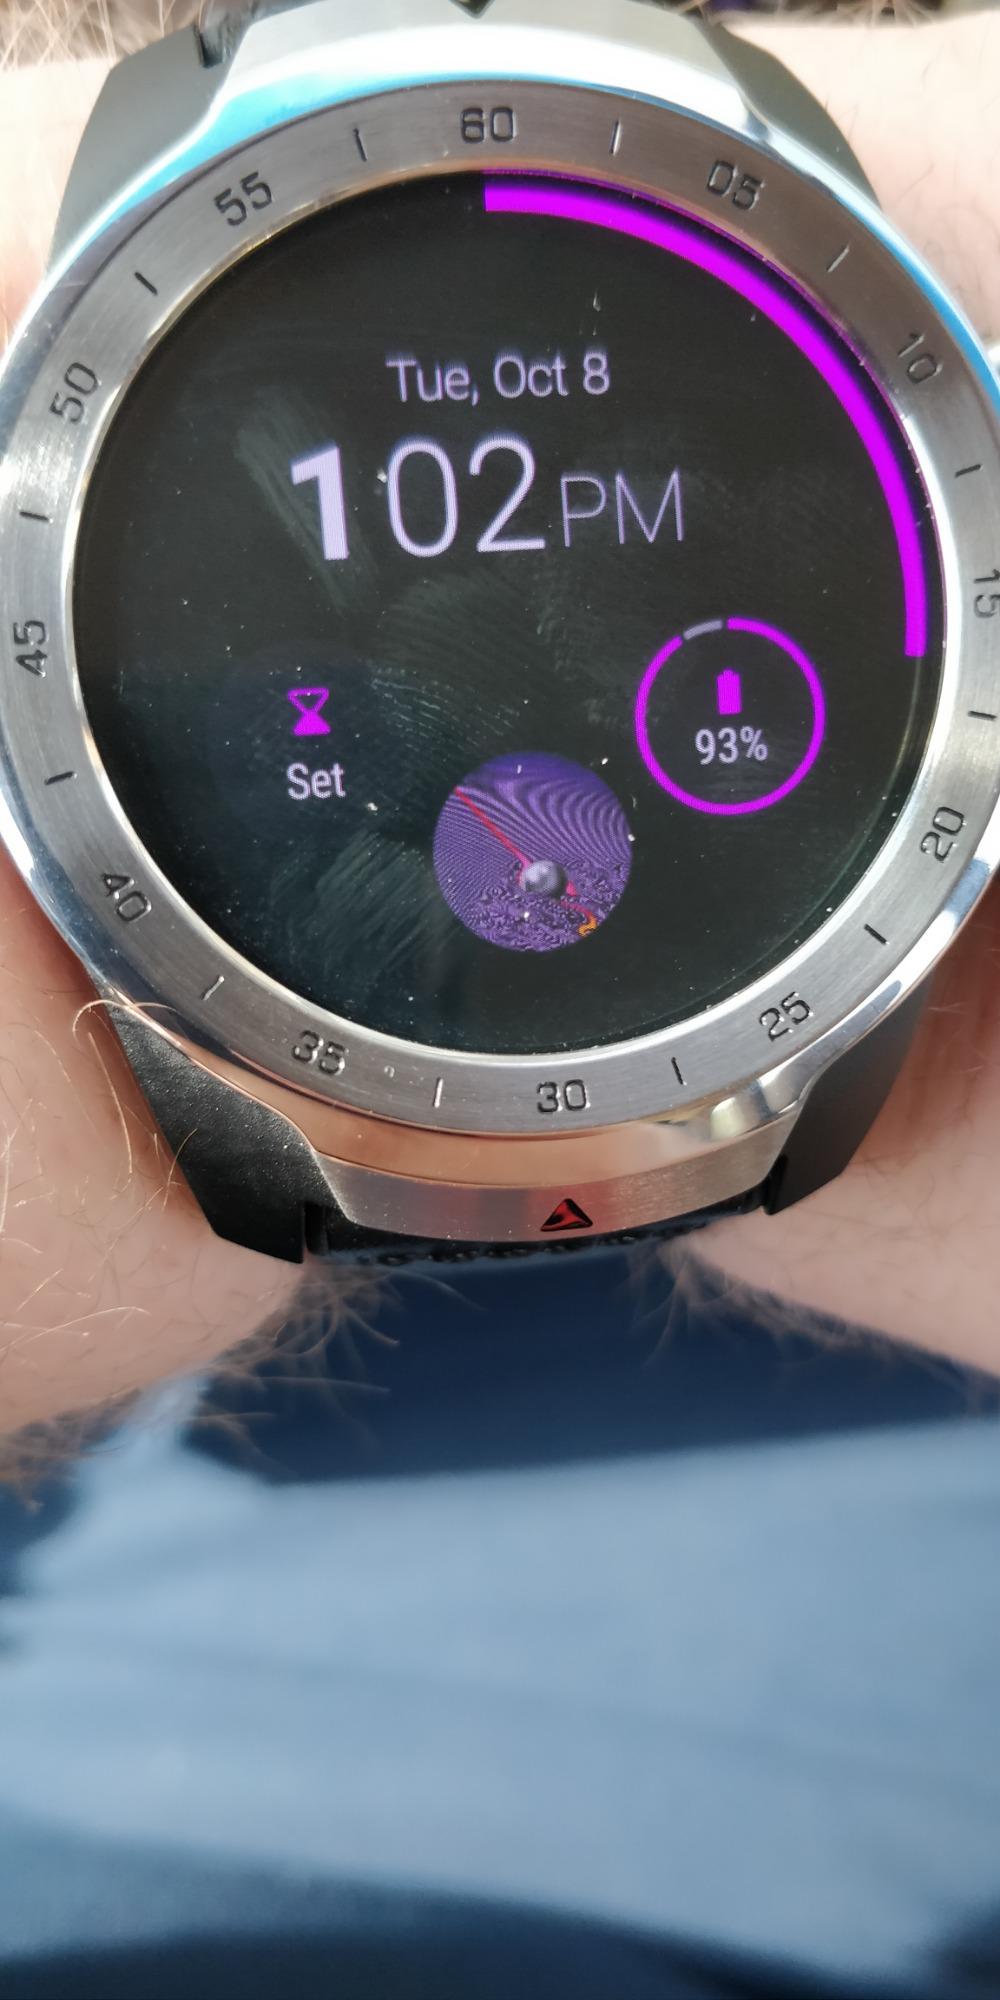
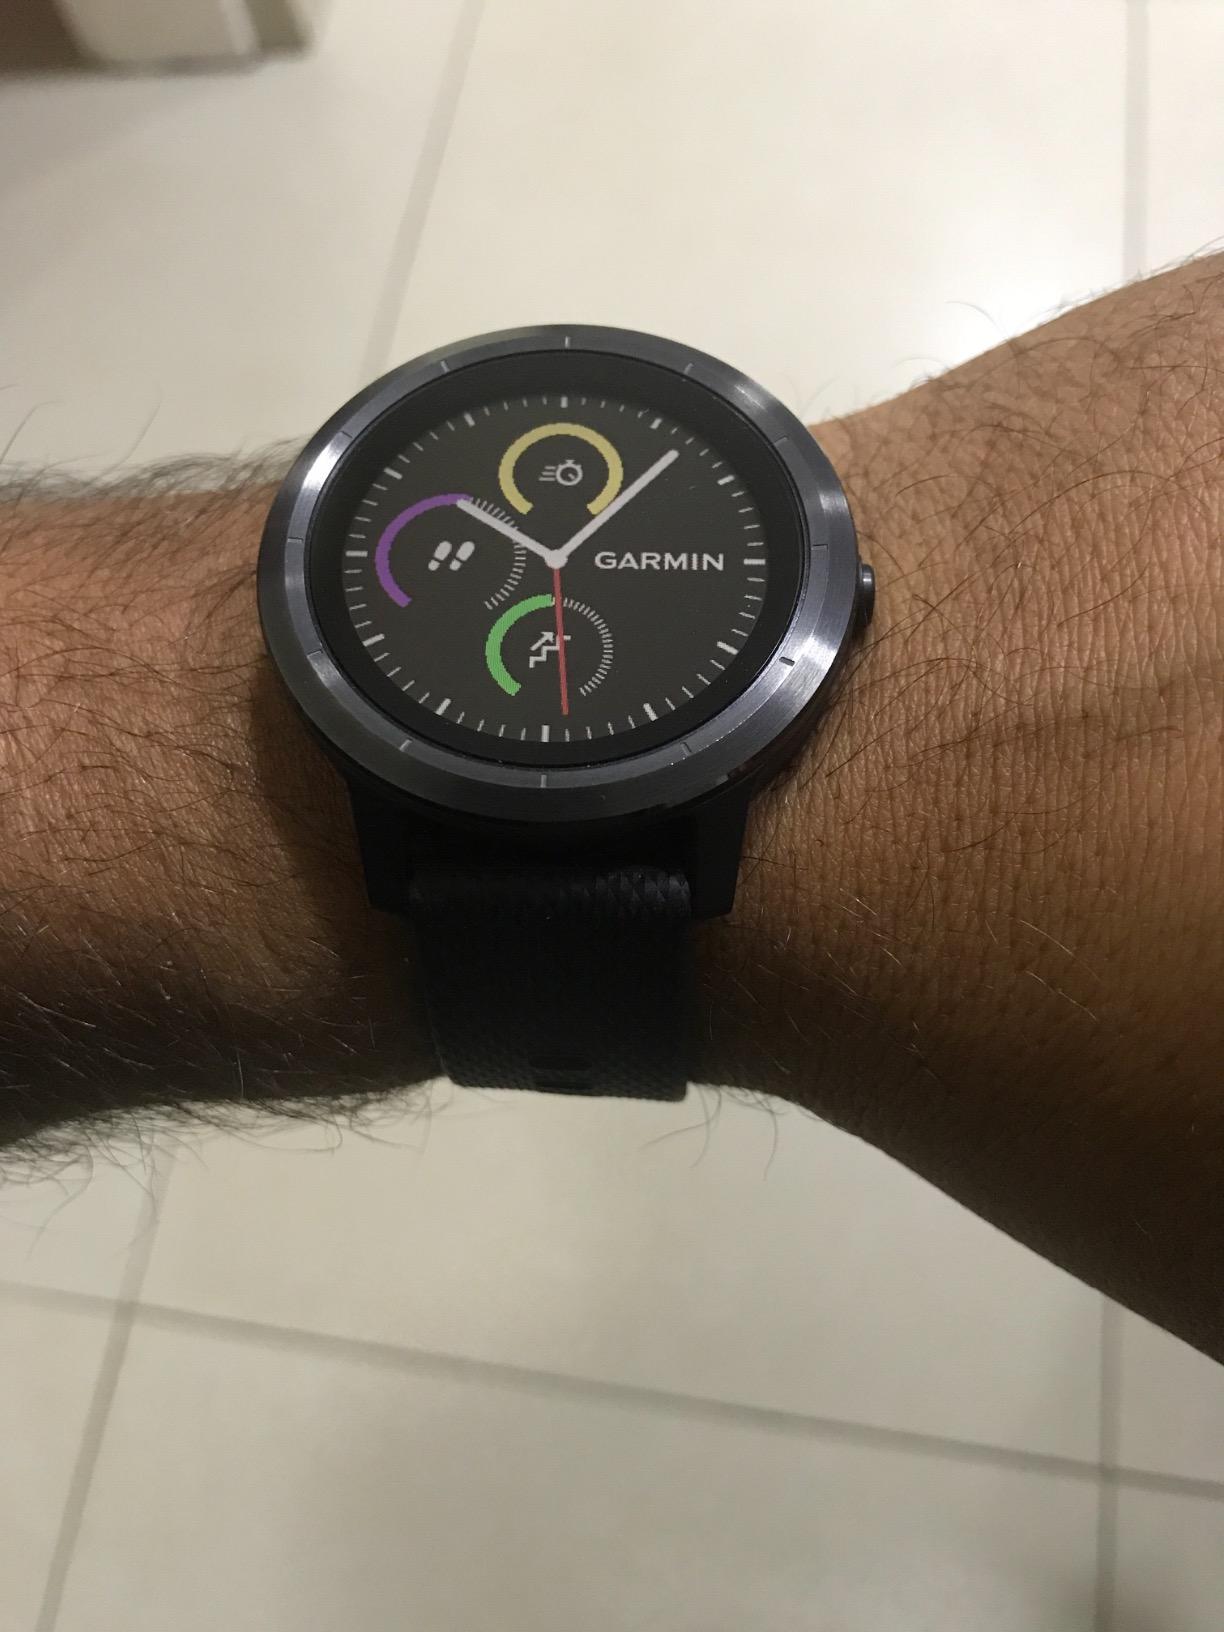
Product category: smartwatch
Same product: no